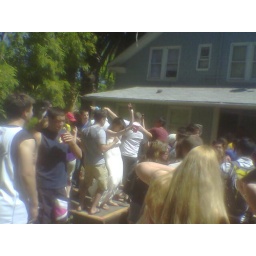
lets dance on a wooden box in the hot sun